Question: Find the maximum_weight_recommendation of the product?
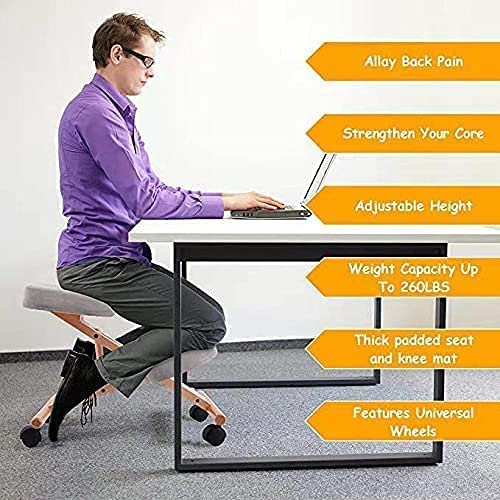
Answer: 260 pound